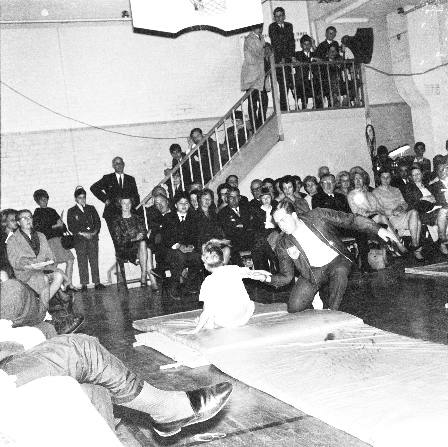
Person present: Yes